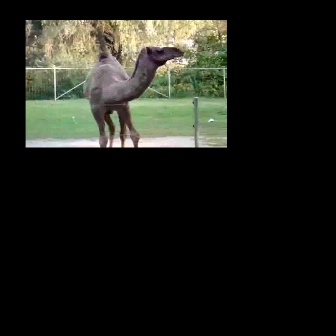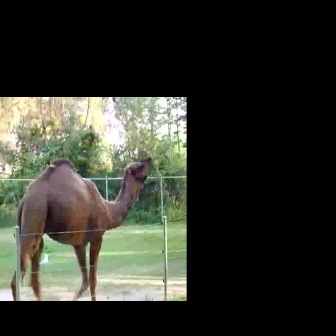
  Please identify the target specified by the bounding box [82,45,183,147] in the first image and locate it in the second image. Return the coordinates in [x_min,y_min,x_max,y_max] format.
Answer: [9,155,153,300]